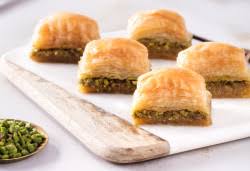
Yemek: baklava